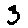
Label: 3